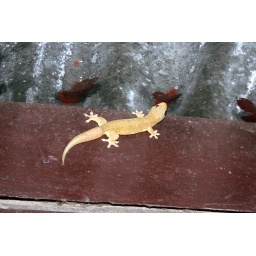
a small lizard running around on the wall